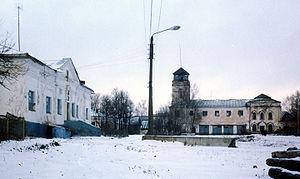
Tsivilsk est une ville de la république de Tchouvachie, dans le fédération de Russie, et le centre administratif du raïon Tsivilski. Sa population s'élevait à 13 540 habitants en 2014.